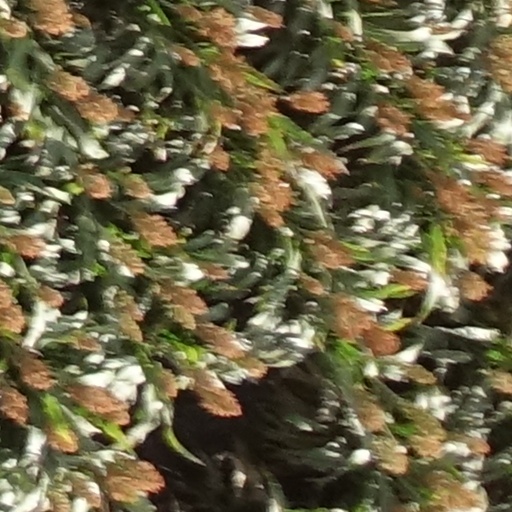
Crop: sorghum